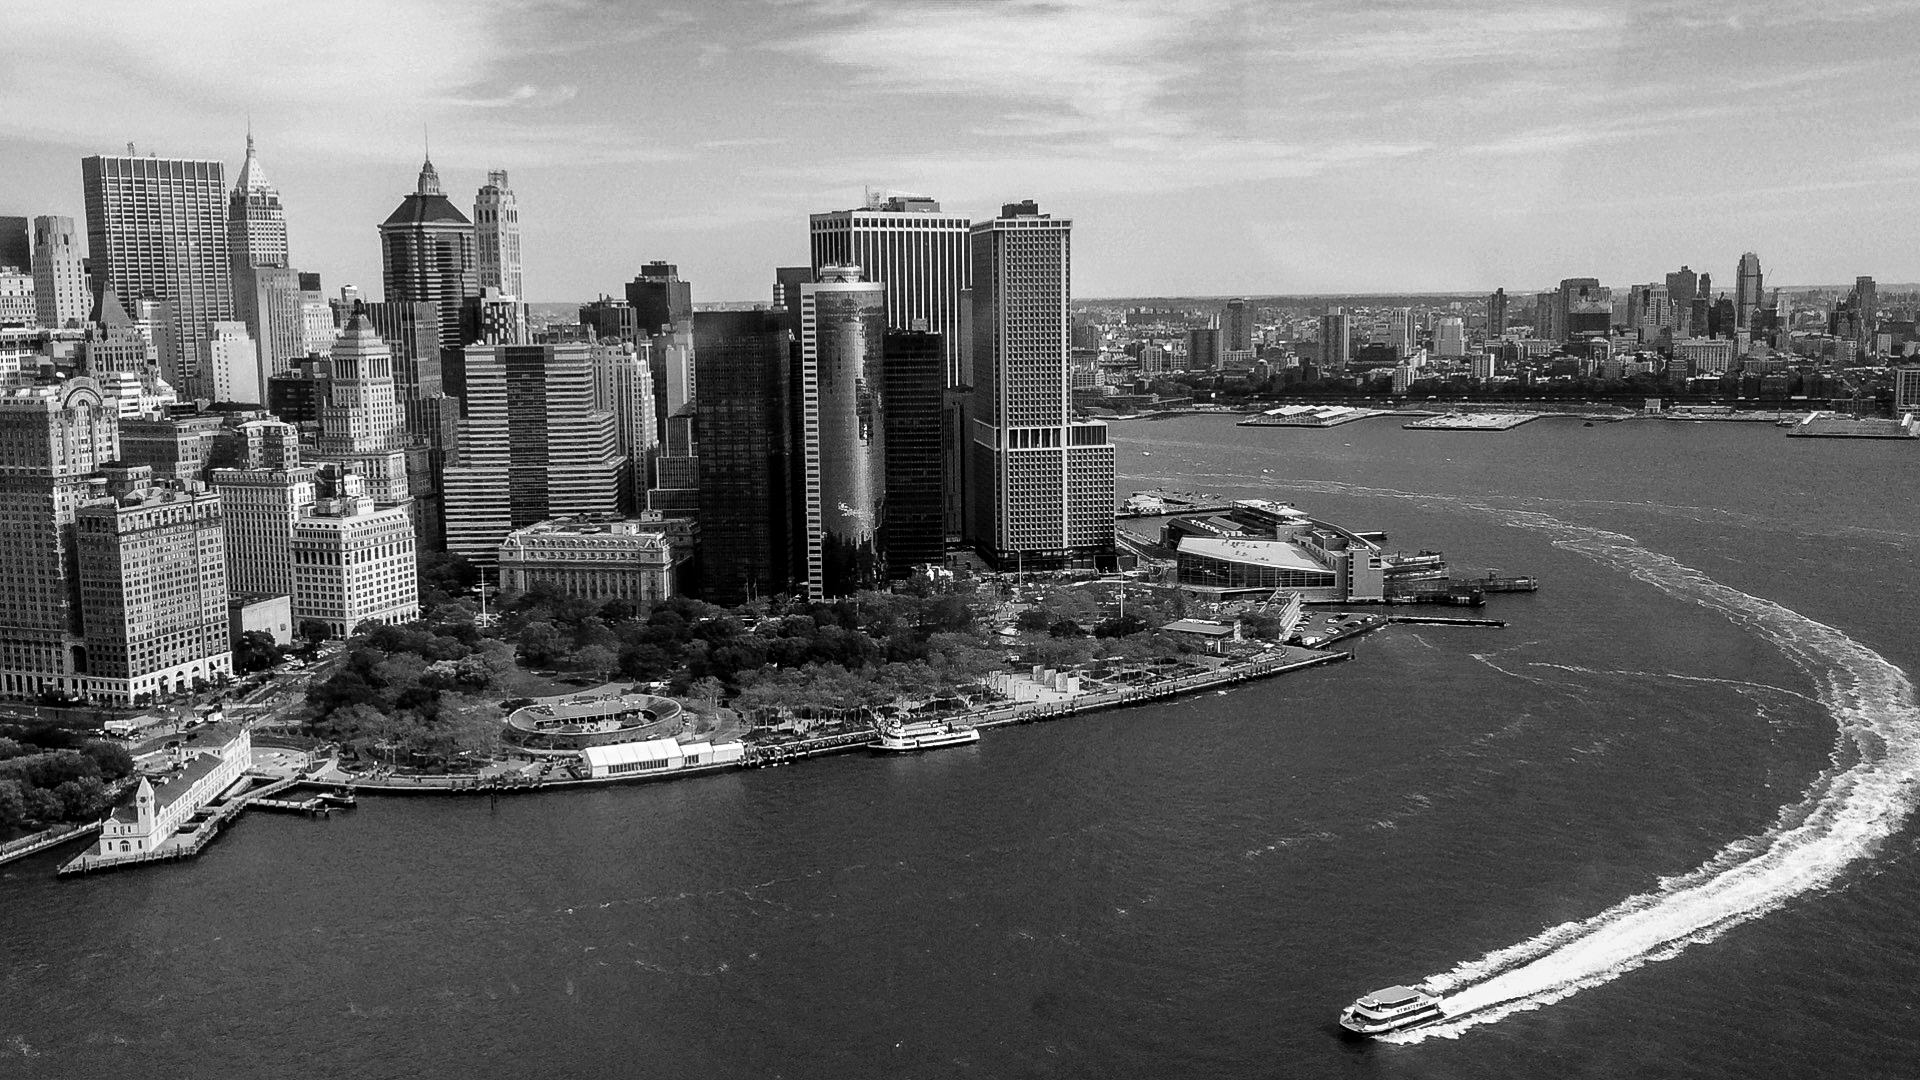
landscape, water, horizon, dock, black and white, architecture, sky, trail, white, boat, skyline, photography, city, skyscraper, river, wake, cityscape, downtown, harbour, port, black, monochrome, tower block, blackwhite, clouds, buildings, new, york, skyscape, metropolis, hudson, niece, aerial photography, urban area, monochrome photography, human settlement